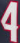
Number: 4